Rudolf Hospinian

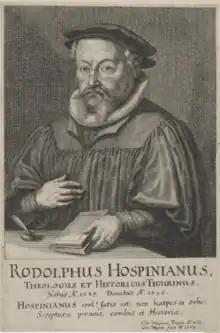

Rudolf Hospinian (7 November 154711 March 1626), real name Rudolf Wirth, was a Swiss Reformed theologian and controversialist.